Mickey Cochrane

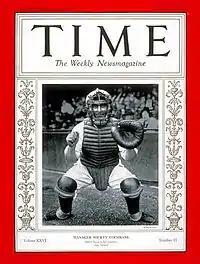
Mickey Cochrane in the cover of "Time" magazine in 1935

In 1934, Mack started to disassemble his dynasty for financial reasons and put Cochrane on the trade block. He found a willing recipient in the Detroit Tigers. Their owner, Frank Navin, was also suffering from financial troubles. They had not finished higher than third since 1923, and had developed a reputation for being content with mediocrity. Attendance at Navin Field had sagged for some time. Navin had originally hoped to acquire Babe Ruth and name him player-manager, but after those talks fizzled, he turned to the A's. A deal to send Cochrane to Detroit was quickly arranged, and Navin immediately named him player-manager.